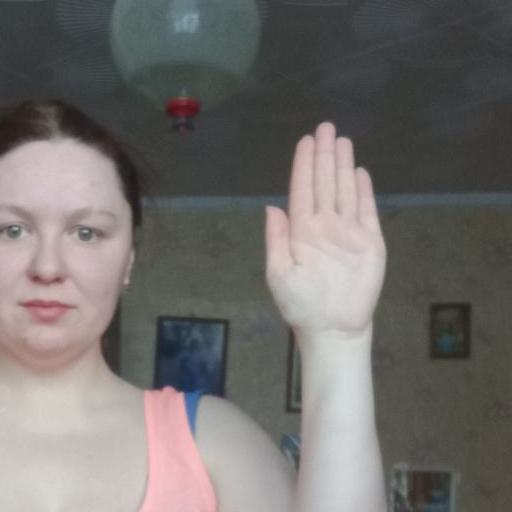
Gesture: stop